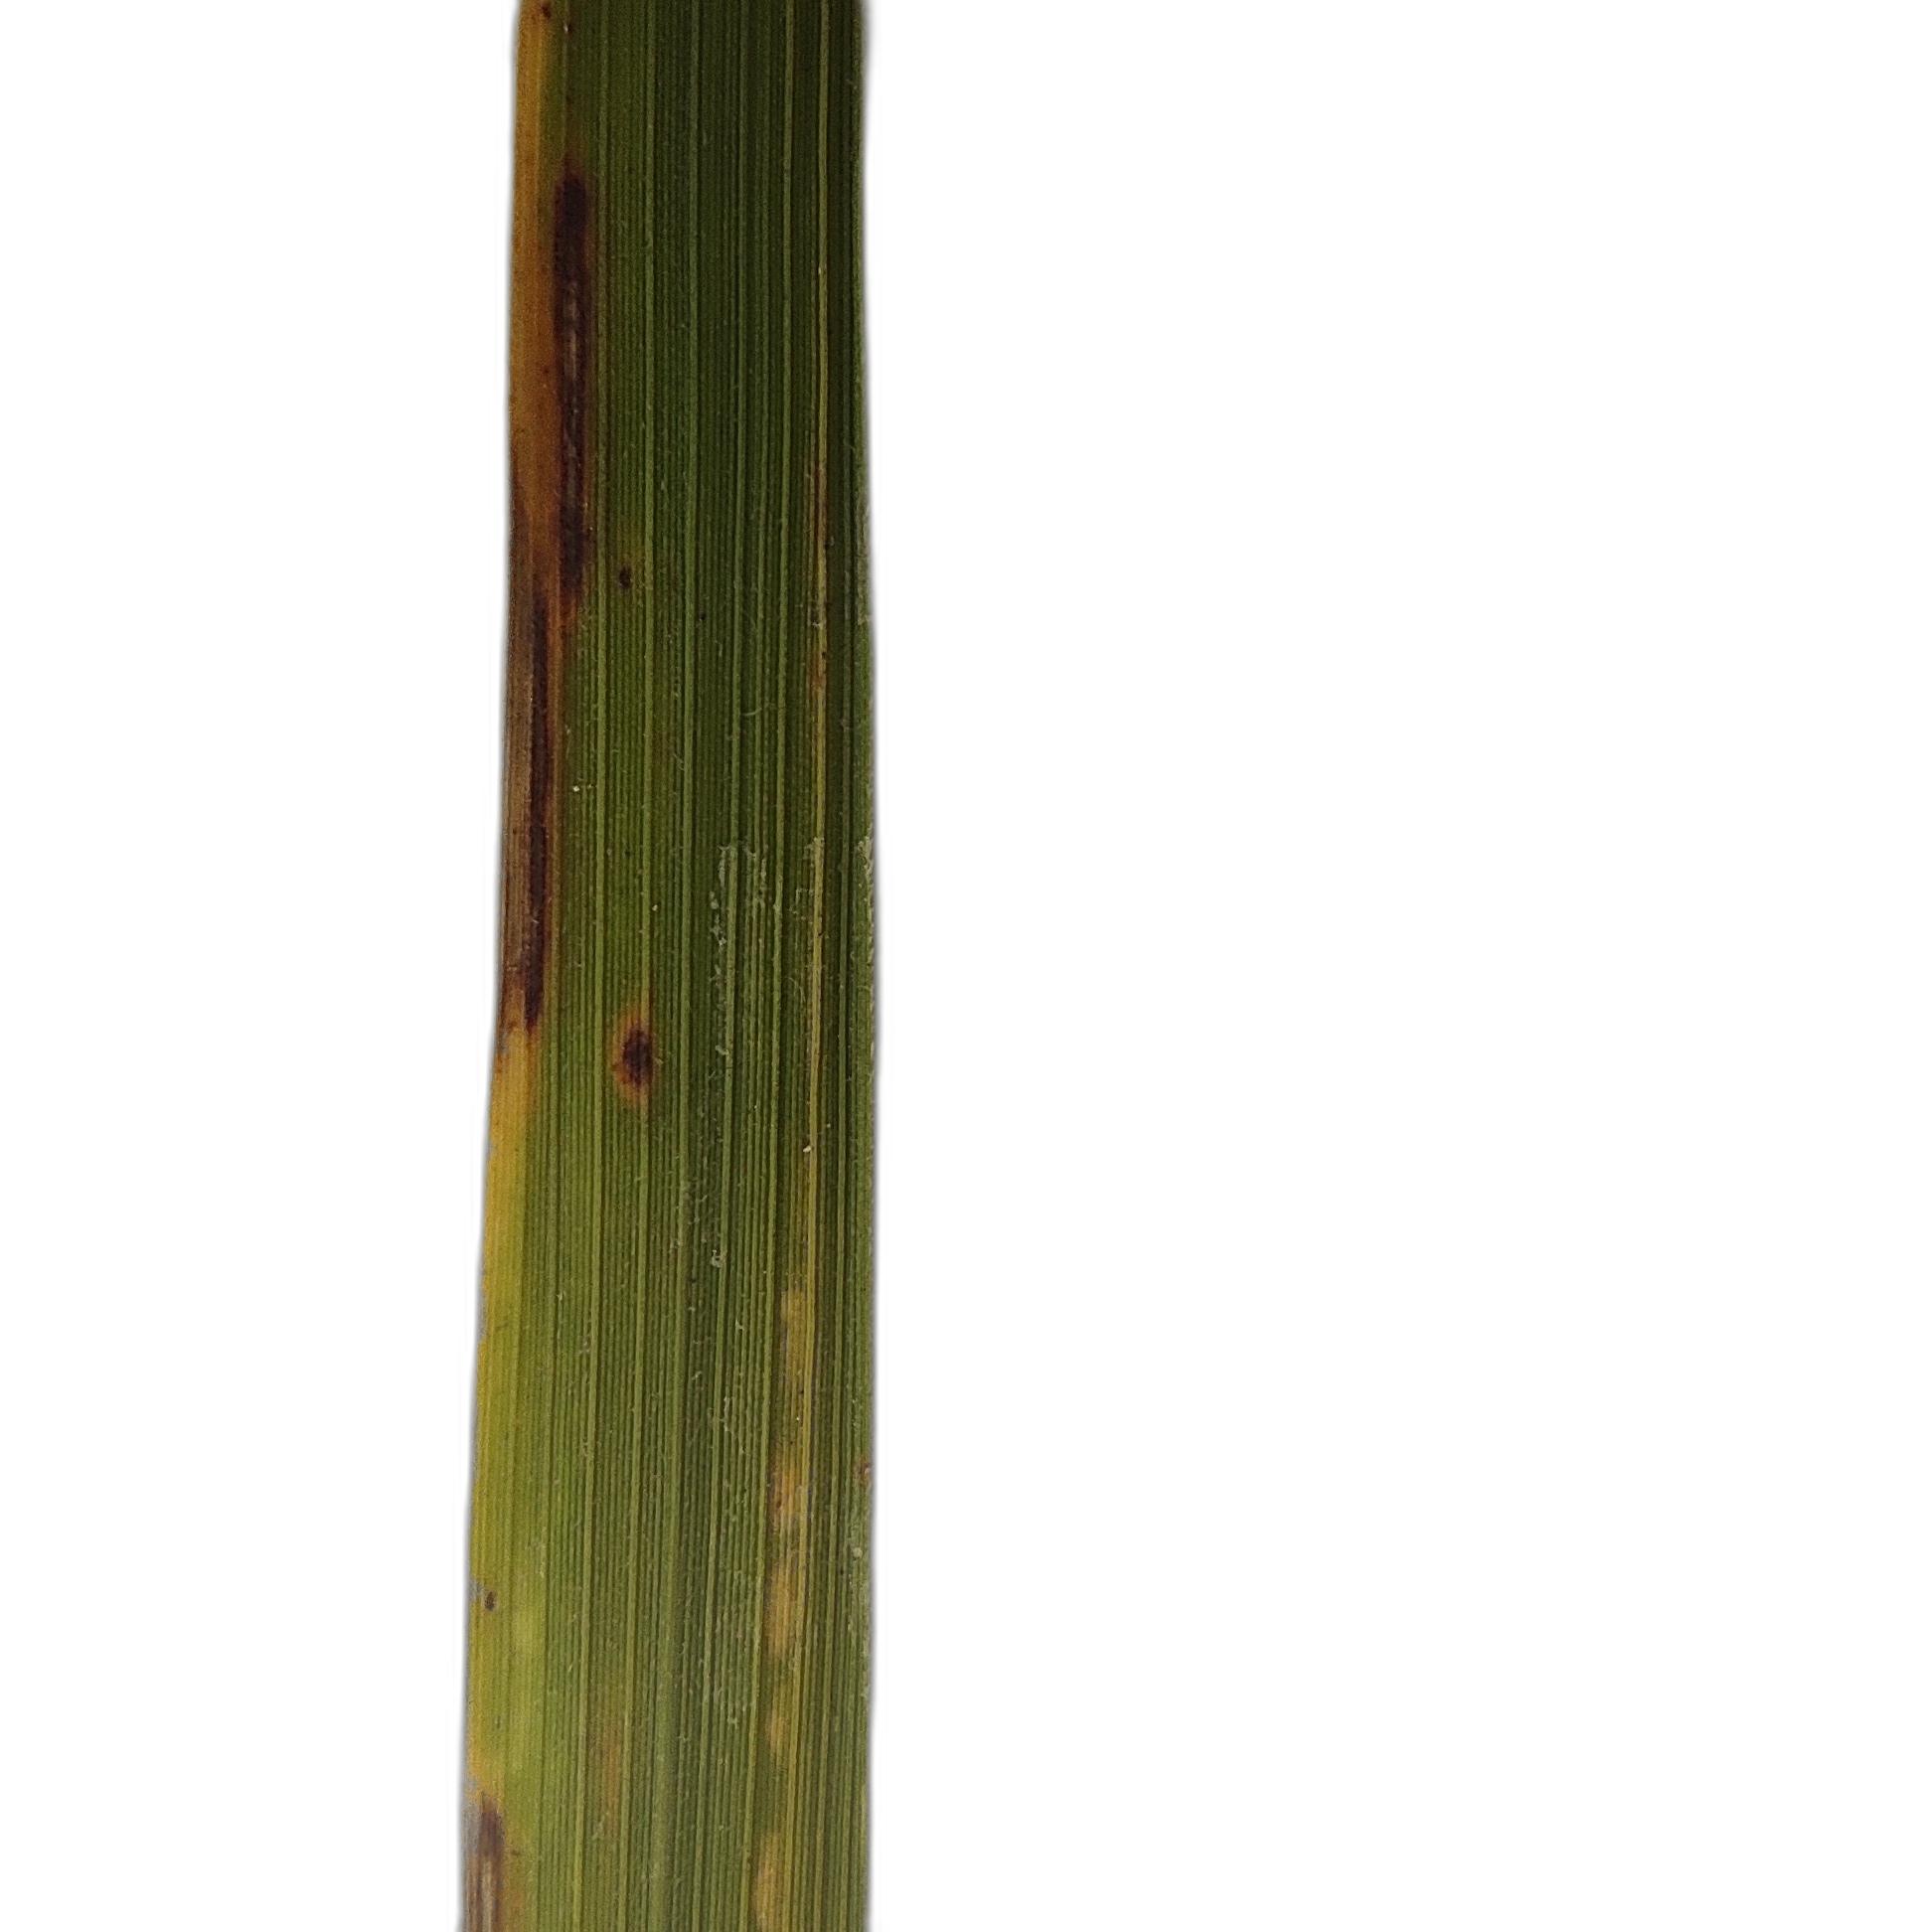
Label: Rice Blast